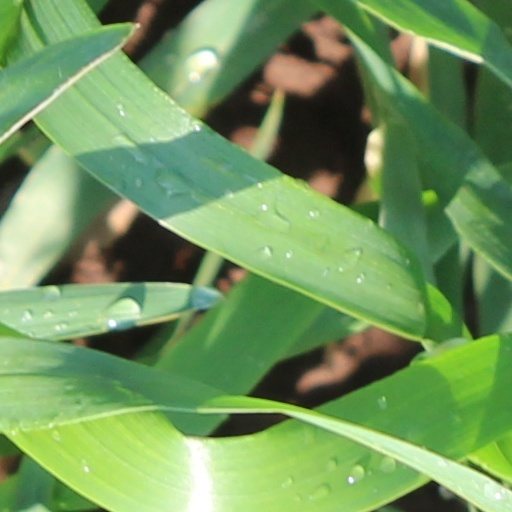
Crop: wheat